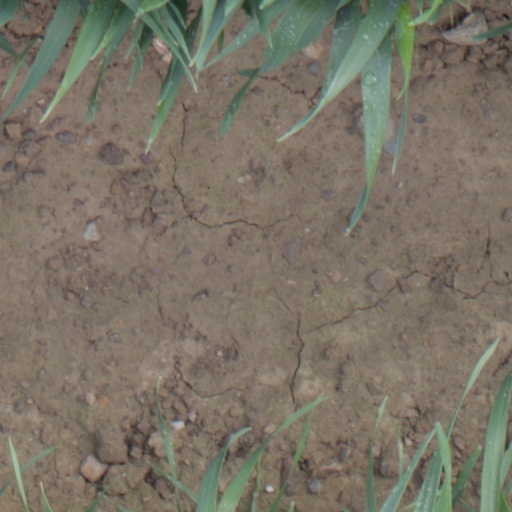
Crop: wheat